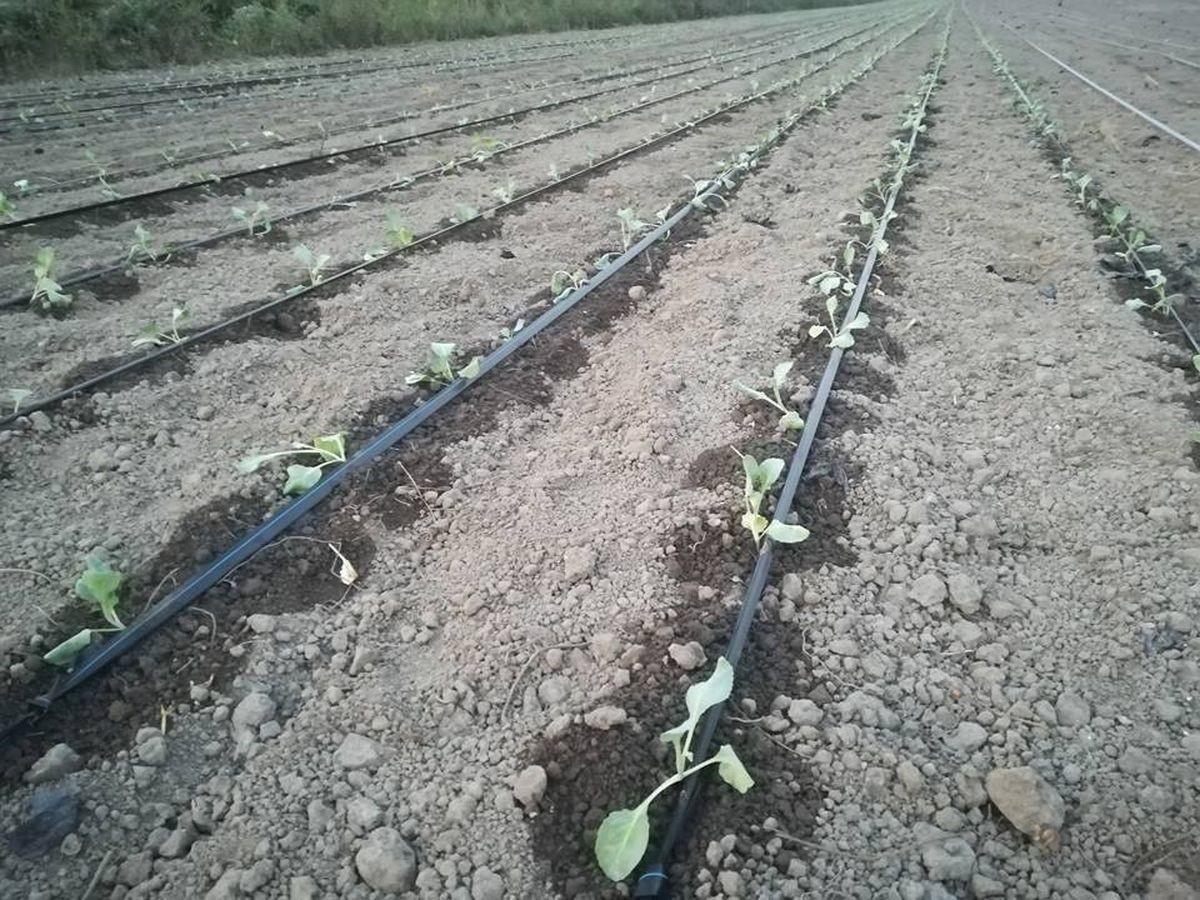
Kilimo cha umwagiliaji ambapo, mimea imepandwa katika shamba kubwa ambalo limelimwa, kuna mabomba yenye rangi nyeusi ya mitandao chini ili kusafirisha na kusambaza zamani baadaye huvunwa na kupelekwa sokoni kuhusu ili kujiingizia kipato.